Valdiguié

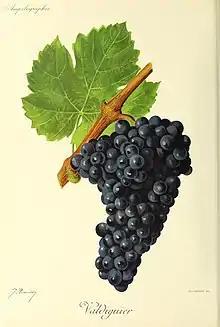
Valdiguié N

Valdiguié was first commercially propagated in 1874, although its origin is unclear. There are three main theories :